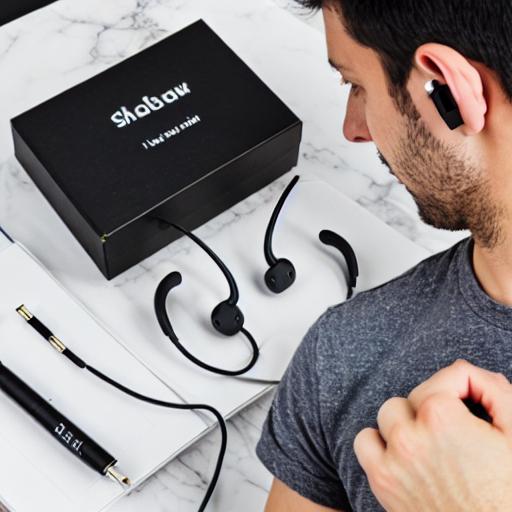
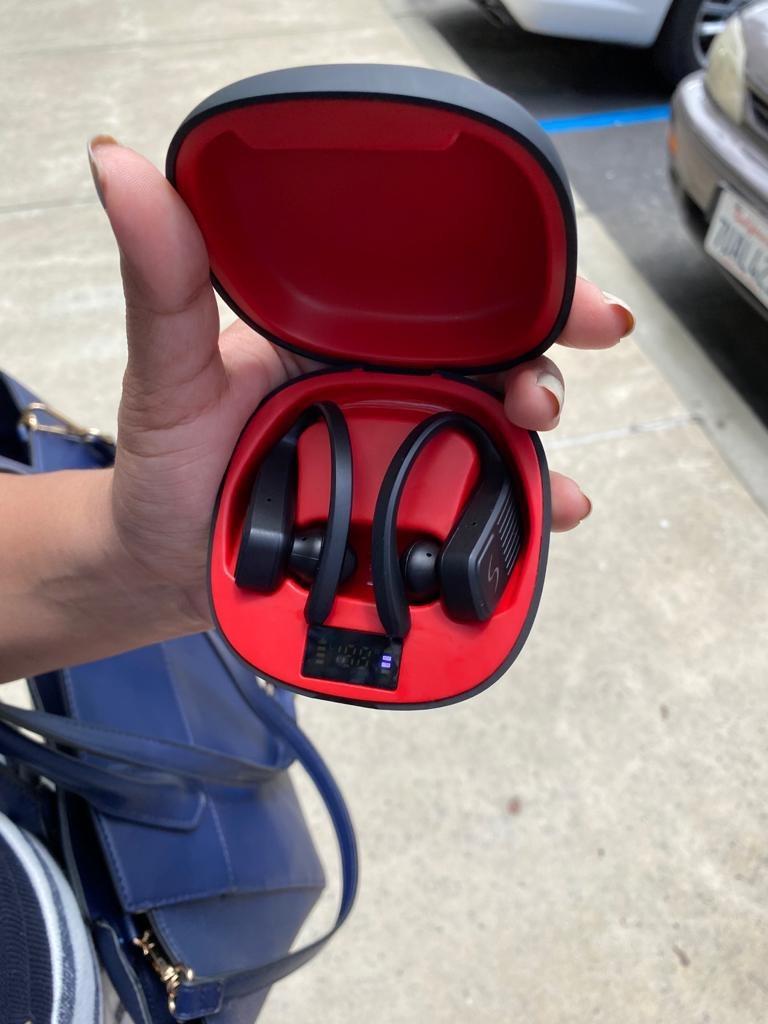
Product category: earbuds
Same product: no